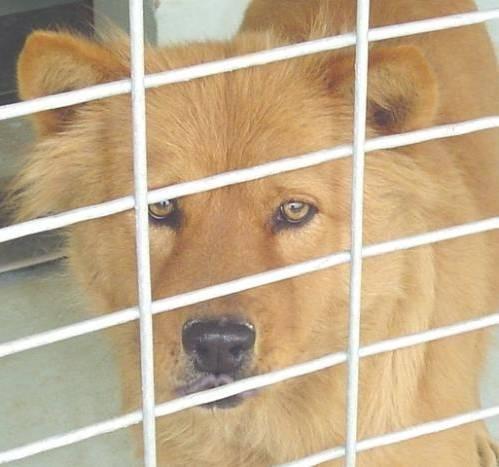
dog